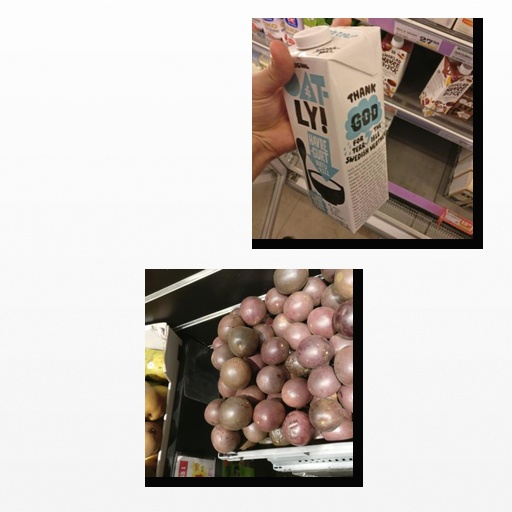
Food items: oat_yogurt, passion_fruit